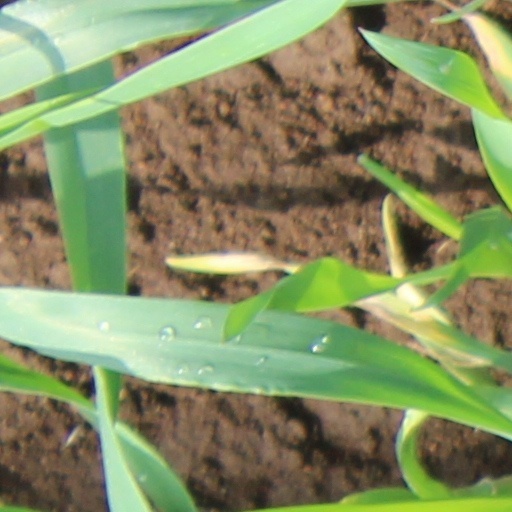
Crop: wheat